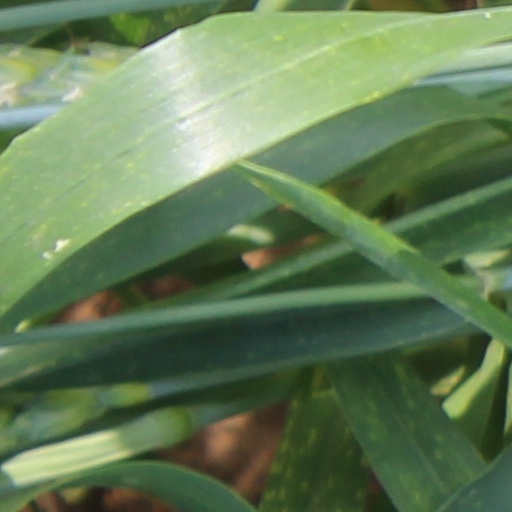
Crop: wheat